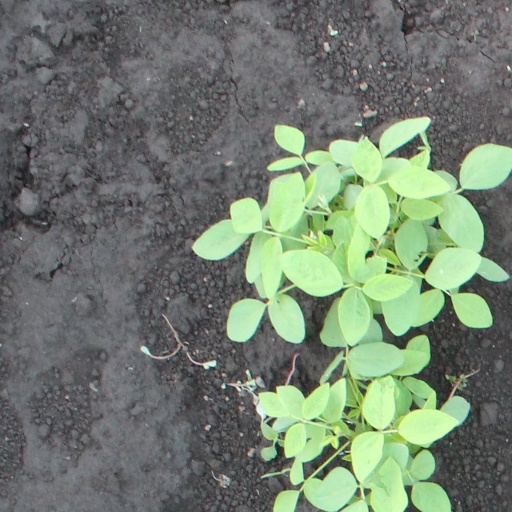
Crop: soybean